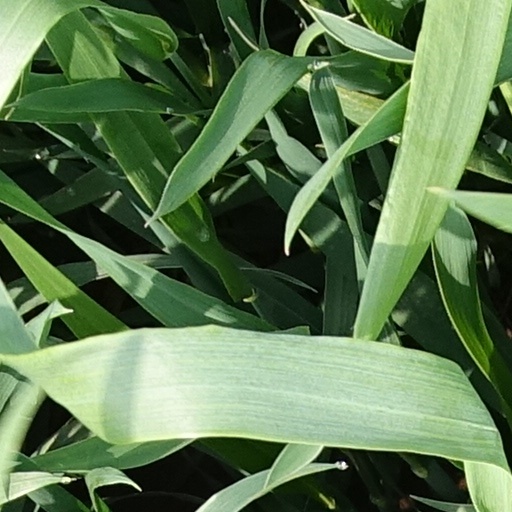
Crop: wheat